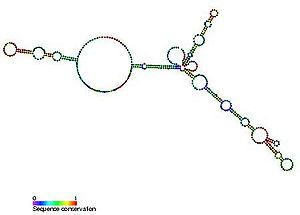
La télomérase est une ADN polymérase ARN dépendante qui, lors de la réplication de l'ADN chez les eucaryotes, permet de conserver la longueur du chromosome en ajoutant une structure spécifique à chaque extrémité : le télomère. Bien que composé de désoxyribonucléotides comme le reste du chromosome, le télomère est synthétisé suivant un mode différent de la réplication classique de l'ADN.